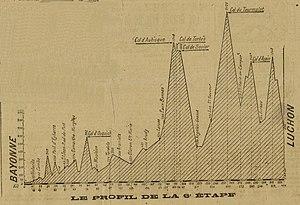
Tour de France 1919. Profil 6e étape
La 6ᵉ étape du Tour de France 1919 s'est déroulée le mercredi 9 juillet.